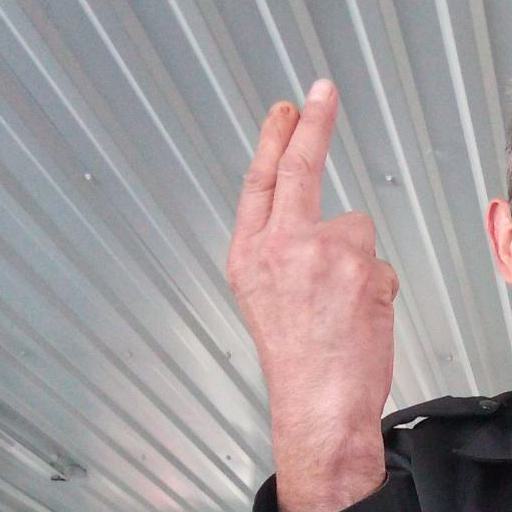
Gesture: two_up_inverted